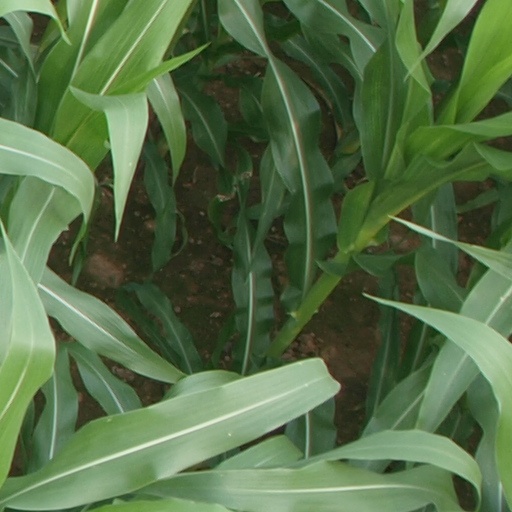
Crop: maize; corn